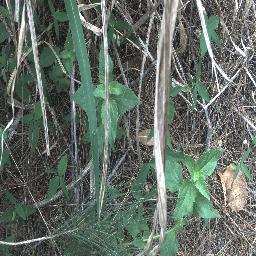
Label: siam_weed